International Code of Signals

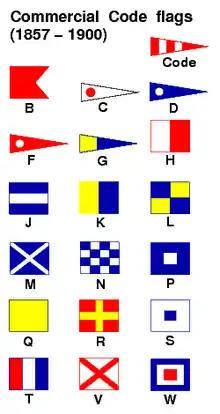
Commercial code flags until 1900

The International Code of Signals was preceded by a variety of naval signals and private signals, most notably Marryat's Code, the most widely used code flags prior to 1857. What is now the International Code of Signals was drafted in 1855 by the British Board of Trade and published in 1857 as the Commercial Code. It came in two parts: the first containing universal and international signals, and the second British signals only. Eighteen separate signal flags (see chart) were used to make over 70,000 possible messages. Vowels were omitted from the set to avoid spelling out any word that might be objectionable in any language, and some little-used letters were also omitted. It was revised by the Board of Trade in 1887, and was modified at the International Conference of 1889 in Washington, D.C. The new international code of signals officially came into worldwide operation on 1 January 1901. At first it was used concurrently with the old system until 1 January 1902, and then used exclusively after 1 January 1903. In this new edition, the number of flags was increased from 18 flags plus a code pennant to 26 flags and a code pennant. The eight new flags represented the vowels A E I O U and the letters X Y Z.